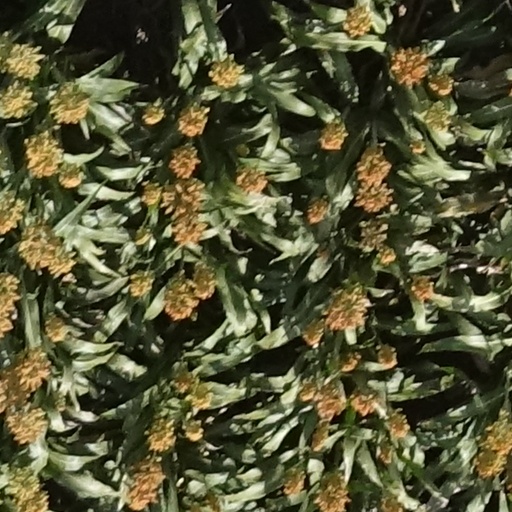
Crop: sorghum